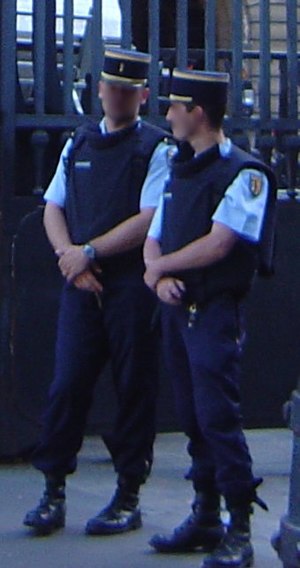
Gendarm
Franske gendarmer
Gendarm var betegnelsen for en elitesoldat i 1400-tallet som var livvagt for den franske konge. Derfra har begrebet udviklet sig, så gendarmeri i dag er betegnelse for et militært korps med politiopgaver. Gendarmeriet ligner således militærpolitiet, men har umiddelbar og direkte kontakt til borgerne.